New York State Route 590

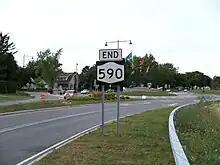
The current northern terminus of NY 590 at Titus Avenue

Due to the terrain surrounding the interchange and the location of the Irondequoit Bay Bridge, NY 104 is forced to run parallel to NY 590 for a short distance between the Keeler Street Expressway and NY 590's next exit, a diamond interchange connecting to East Ridge Road. Through this stretch, NY 590—now just four lanes wide—runs in between NY 104 westbound and NY 104 eastbound. At East Ridge Road, NY 104 turns to the northeast to cross Irondequoit Bay while NY 590 continues north through residential areas toward Sea Breeze. The road has a northbound at-grade intersection with Sunrise Crescent, a private residential street, before meeting Titus Avenue at a roundabout that serves as NY 590's northern terminus. Past this point, the right-of-way of NY 590 continues north to Culver Road at the Lake Ontario shoreline as a divided two-lane street named Sea Breeze Drive.